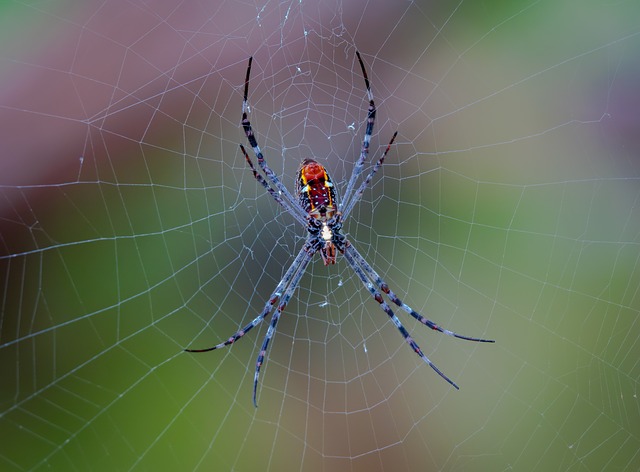
Label: ragno